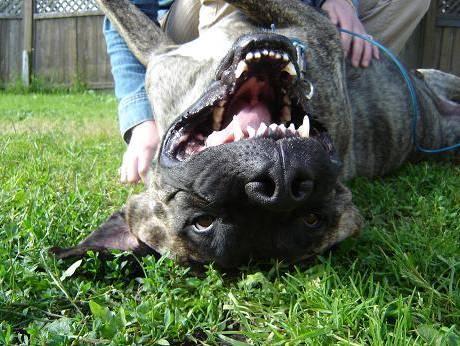
dog